The Right Stuff (book)

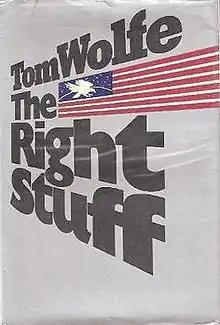
First edition

The Right Stuff is a 1979 book by Tom Wolfe about the pilots engaged in U.S. postwar research with experimental rocket-powered, high-speed aircraft as well as documenting the stories of the first astronauts selected for the NASA's Project Mercury program. "The Right Stuff" is based on extensive research by Wolfe, who interviewed test pilots, the astronauts and their wives, among others. The story contrasts the Mercury Seven and their families with other test pilots such as Chuck Yeager, who was never selected as an astronaut.